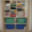
Label: wardrobe